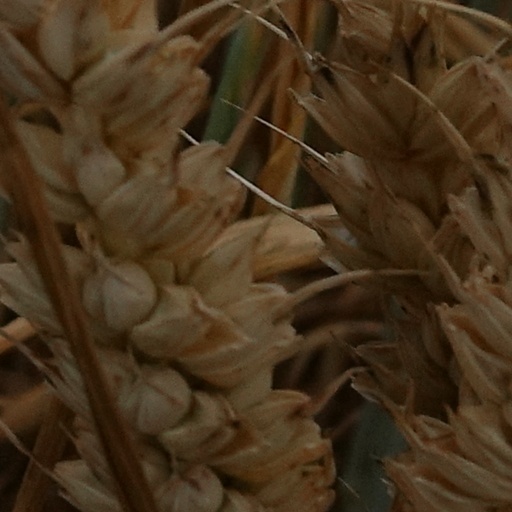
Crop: wheat